Scaniacypselus

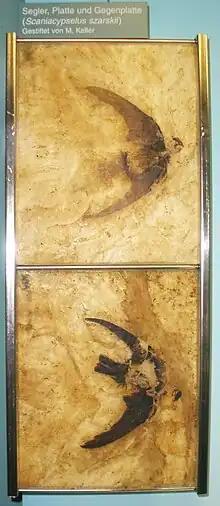
Fossils of "Scaniacypselus" from Germany

Wing shape is already indicated to have been relatively short by the osteology, which is confirmed by specimens preserving soft tissue such as feathers. These specimens show that the wings of "Scaniacypselus" weren't as long and narrow as in modern swifts of similar size. The tail feathers of "Scaniacypselus" was only lightly forked.